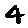
Label: 4